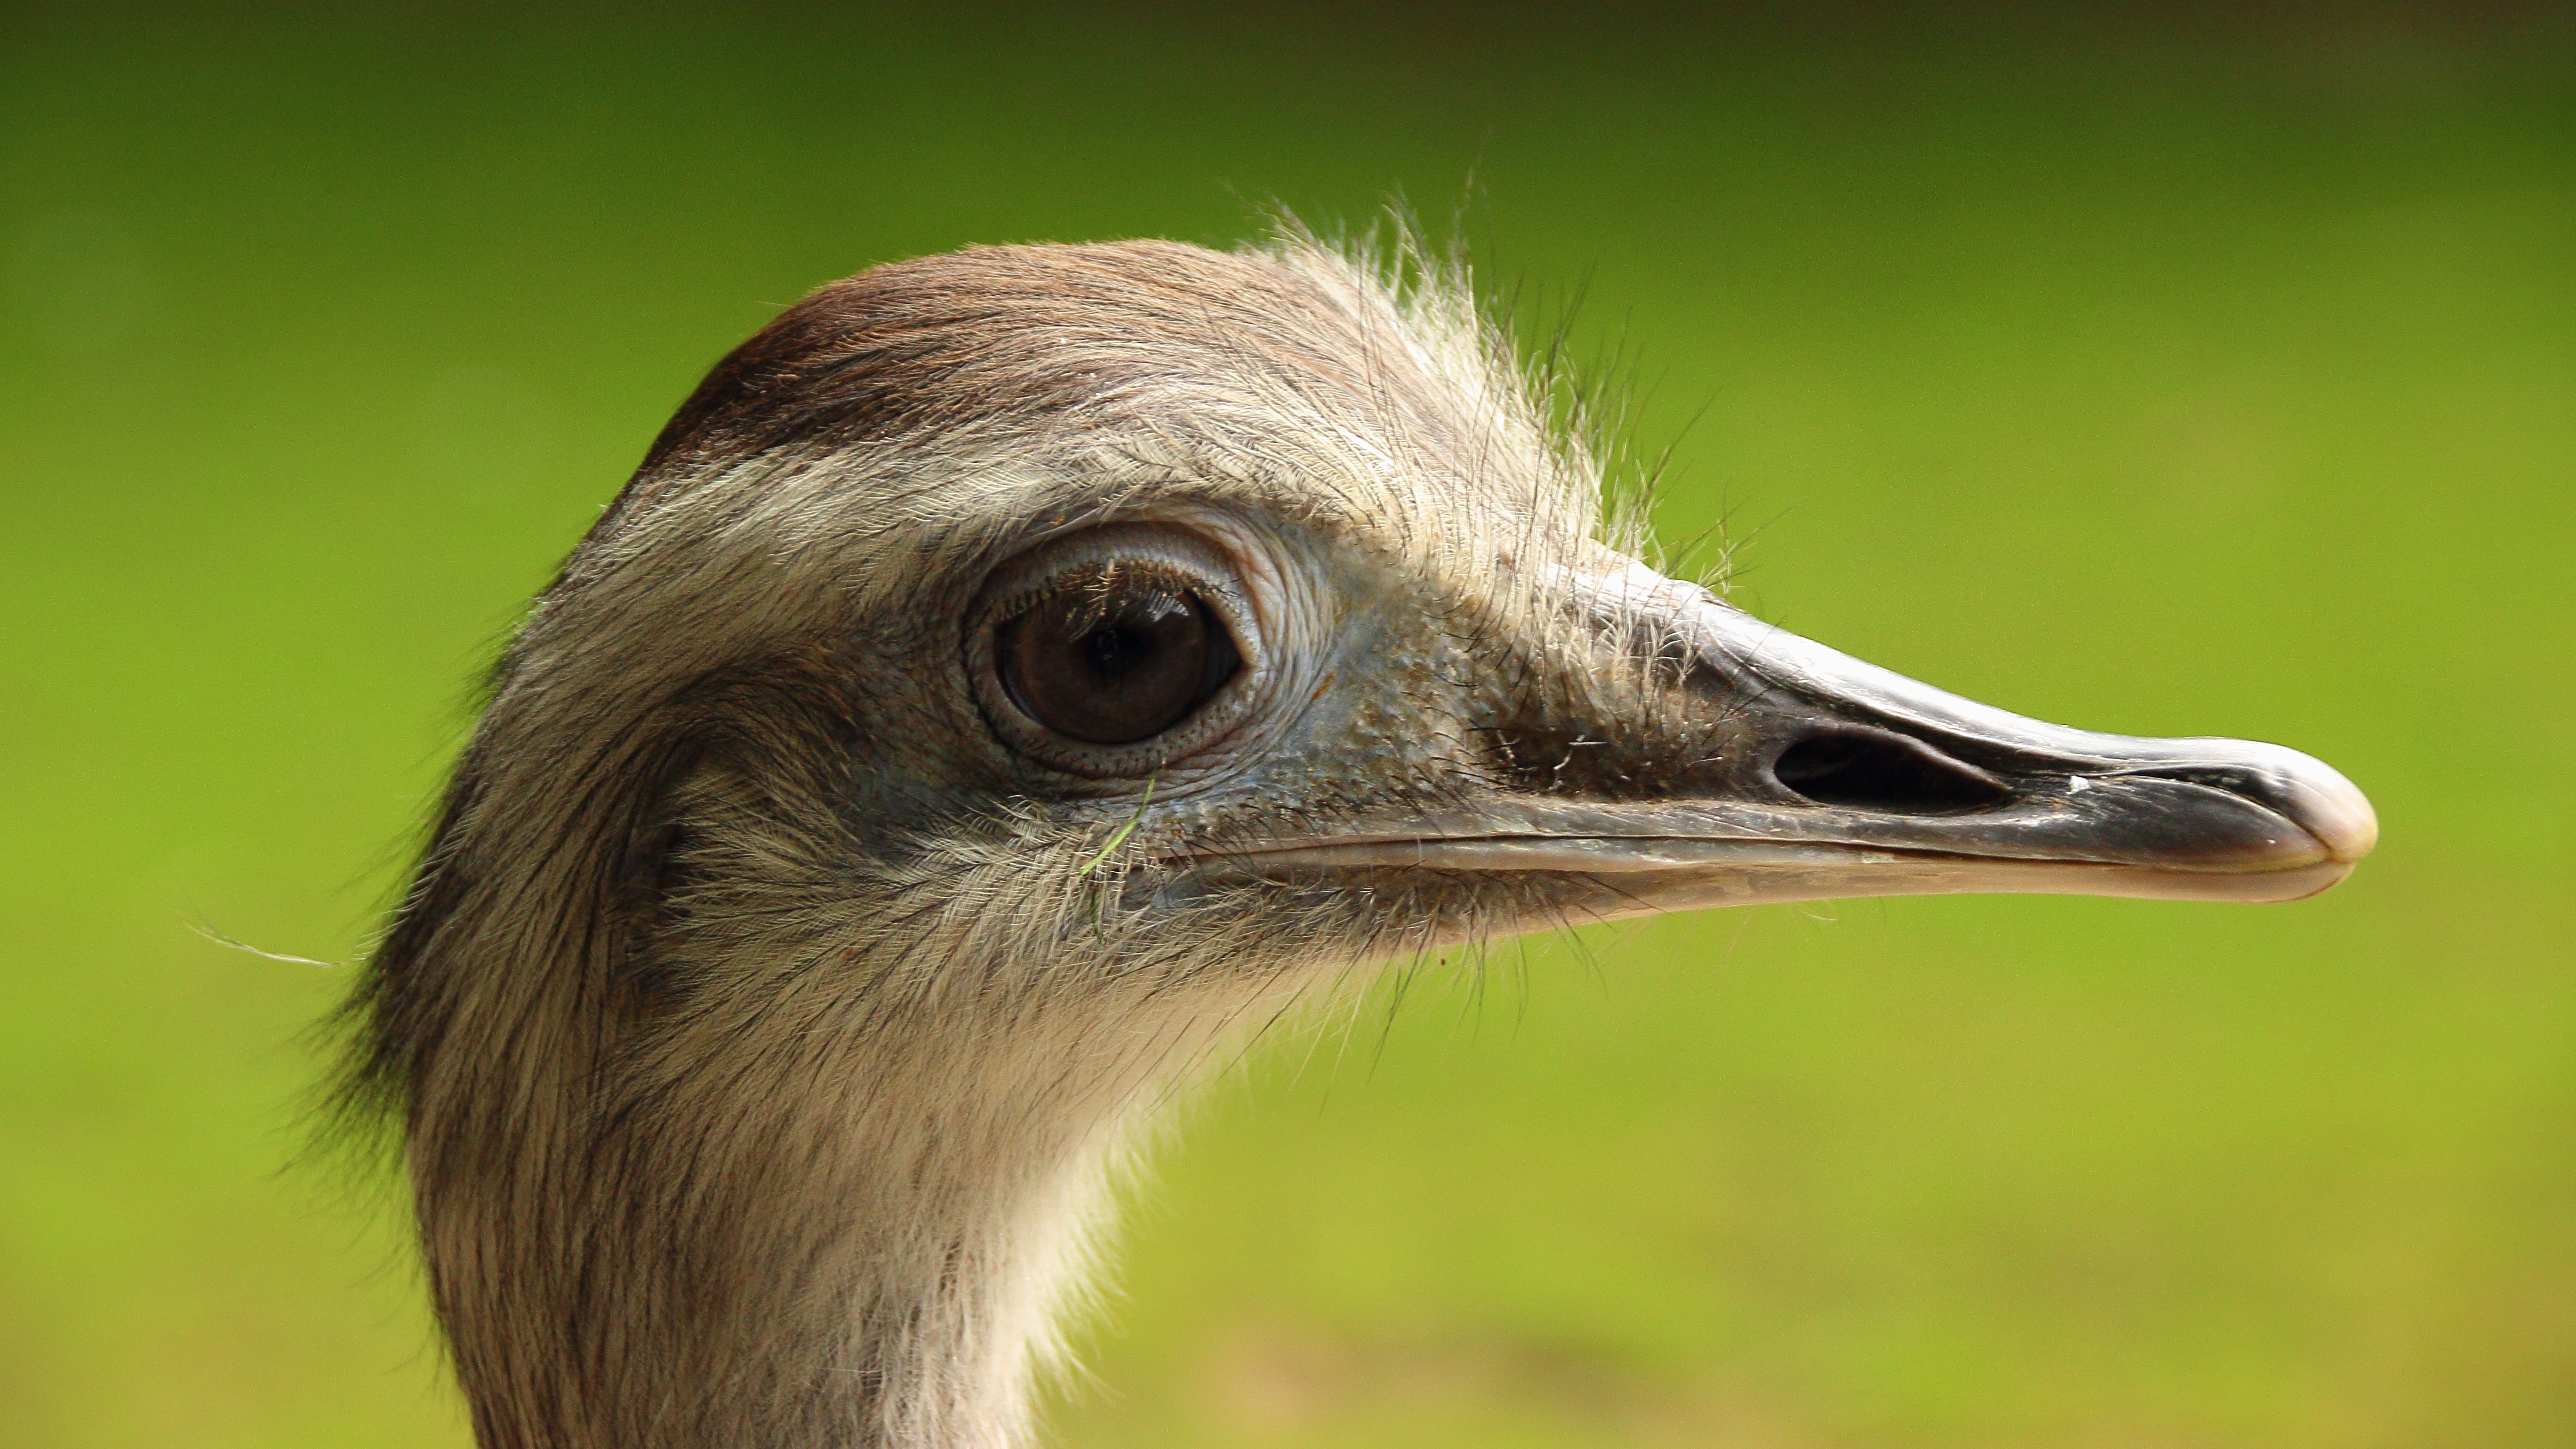
bird, animal, wildlife, portrait, beak, ostrich, close, fauna, close up, emu, head, vertebrate, bill, ratite, animal portrait, rhea bird, flightless bird, big bird